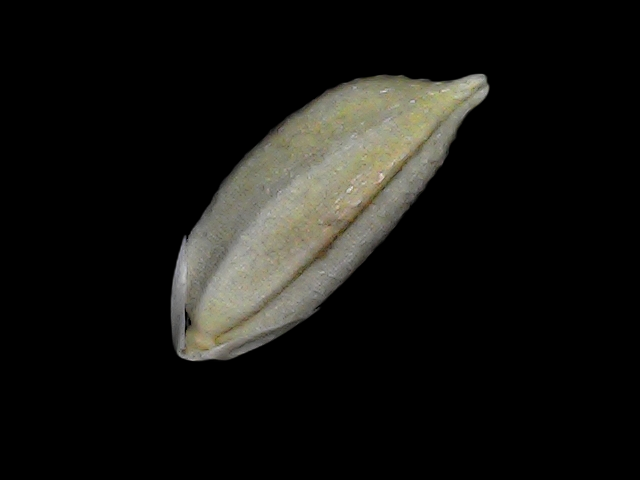
Rice variety: Bd34